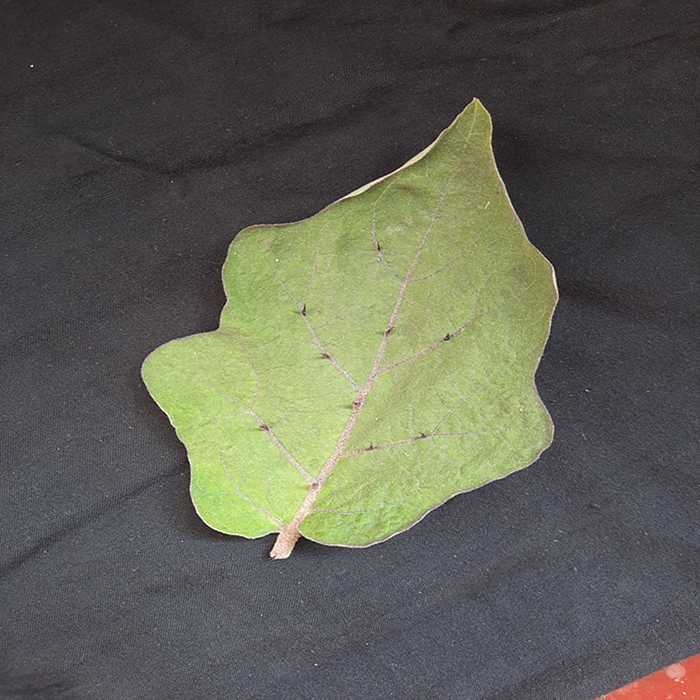
Plant: Eggplant
Label: Eggplant fresh leaf